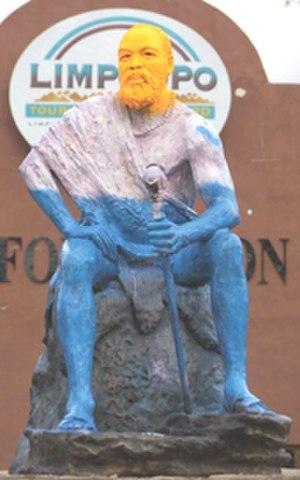
Louis Trichardt est une ville d'Afrique du Sud située dans la province du Limpopo au nord du vieux Transvaal, en bordure du pays venda qui s'élève à 800 m d'altitude. La ville fut également appelée Makhado de juin 2003 à mars 2007 et d'octobre 2012 à octobre 2014.
L'appellation Blancs sud-africains désigne génériquement les Sud-Africains issus de l'immigration européenne du XVIIᵉ au XXᵉ siècles. Elle se répartit principalement entre deux groupes ethno-culturels, les Afrikaners, descendants uniquement des pionniers germano-néerlandais et français de langue afrikaans et les Anglo-sud-africains de langue anglaise.